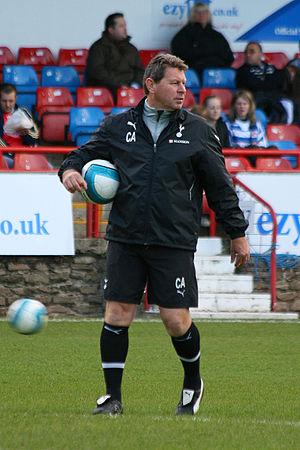
Clive Darren Allen, né le 20 mai 1961 à Stepney, est un footballeur international anglais, qui évoluait au poste d'attaquant.